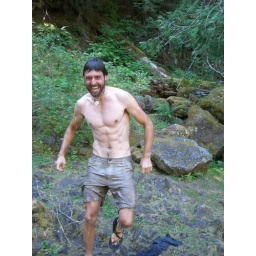
After jumping in the coldest water I've ever felt